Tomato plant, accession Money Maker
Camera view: bottom (45 deg); turntable rotation: 90 degrees
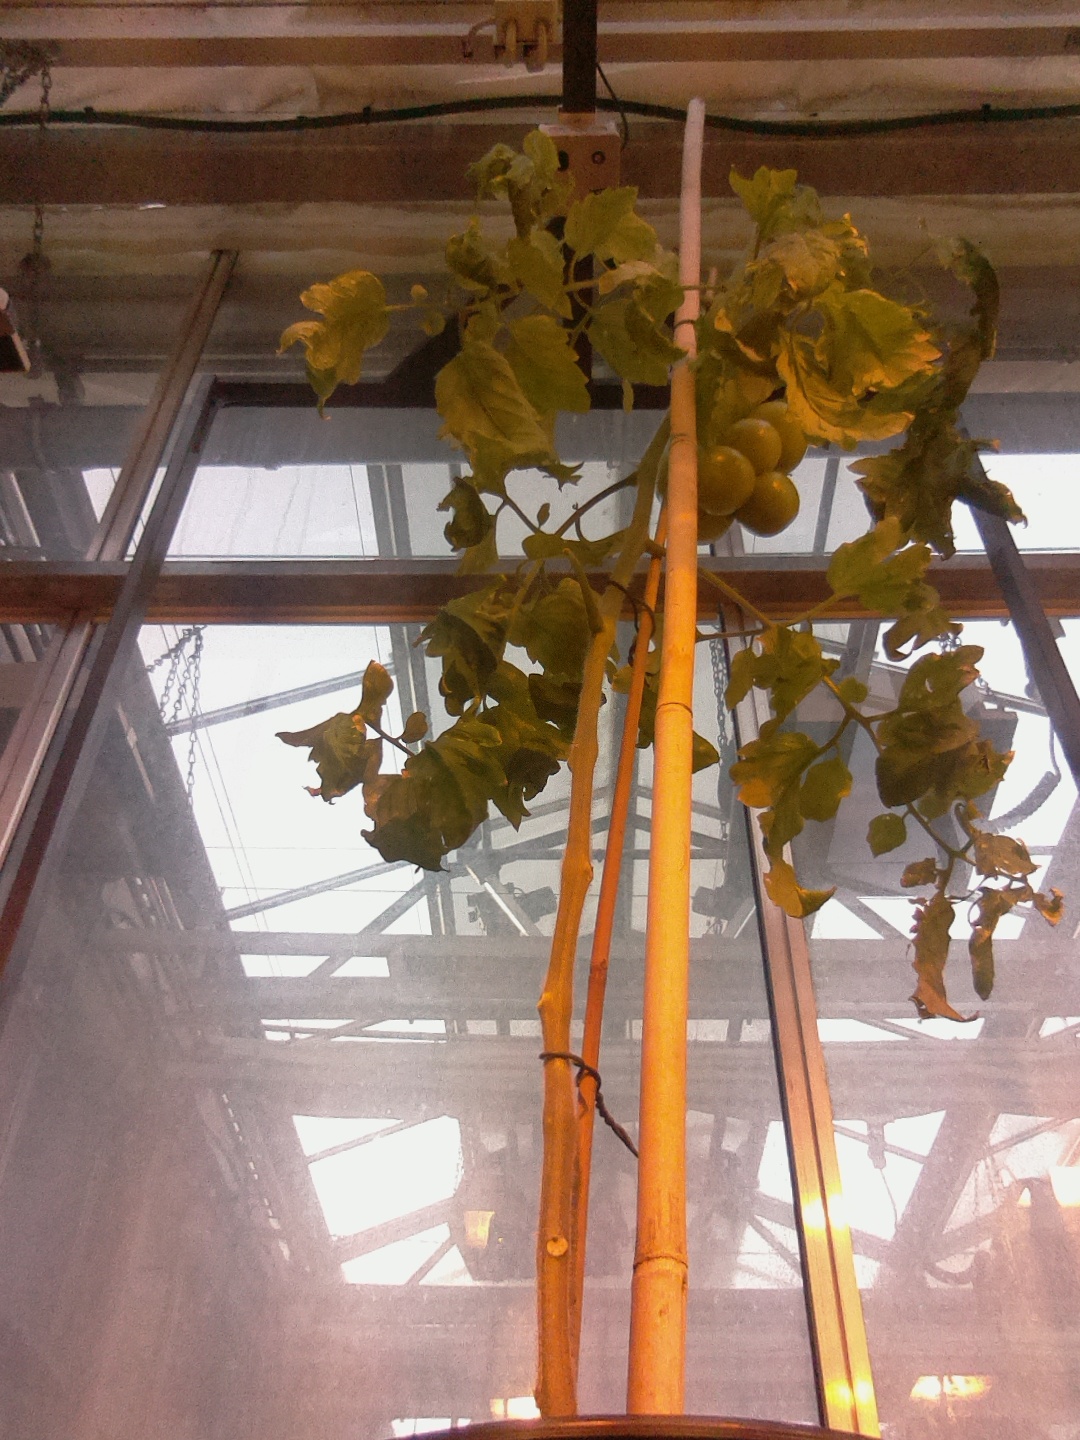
BBCH growth stage 79: 90% -100% of final fruit size